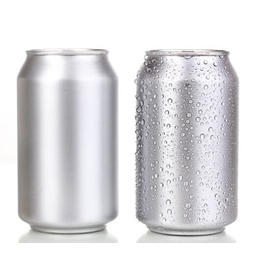
Label: metal